Hawaii Rainbow Wahine volleyball

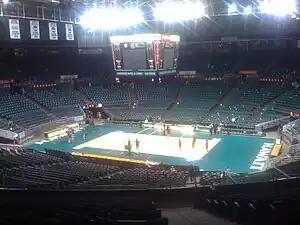

Robyn Ah Mow, a former player and assistant coach for the Rainbow Wahine, became the head coach in February of 2017, immediately upon the announcement of Dave Shoji's retirement. Dave Shoji was the head coach of the Rainbow Wahine Volleyball team from 1975 to 2017. As of 2013, he was the most winning Division I women's volleyball head coach. He is a member of the NCAA Volleyball Division 1 25th Anniversary Team. In addition, he has been named the National Coach of the Year by the American Volleyball Coaches Association twice—in 1982 and 2009. He was named Region Coach of the Year nine times, and the conference Coach of the Year eleven times. In 2010, he was inducted into the AVCA's Hall of Fame. He co-authored with Ann Miller, Wahine Volleyball: 40 Years of Coaching Hawaii's Team (2013).